Question: Please indicate a possible affordance area of the frisbee that can be used for catching
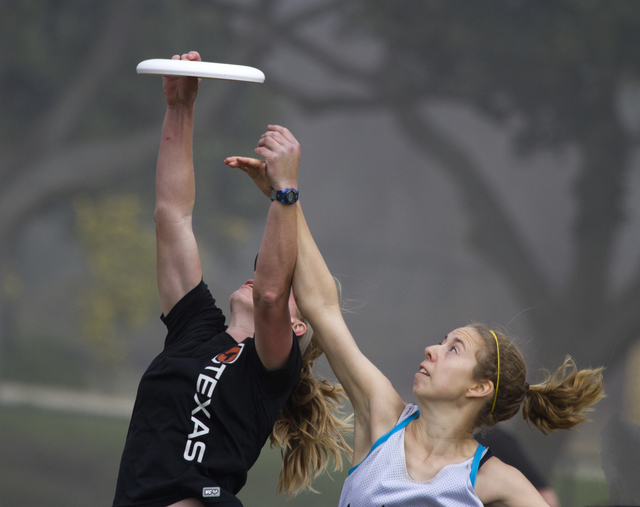
Answer: [136.5, 54.5, 268.5, 85.5]